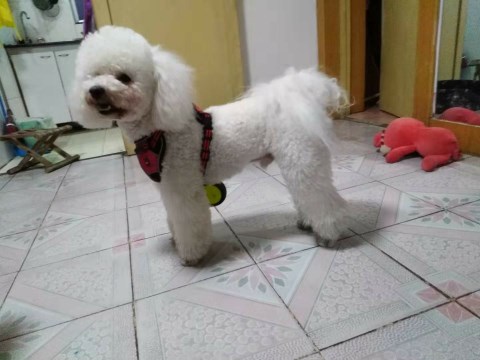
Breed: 3083-n000117-Bichon_Frise